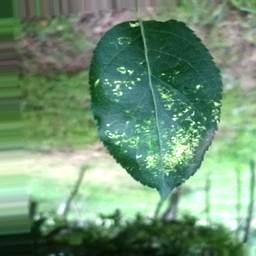
Label: Apple_Mosaic